Torbjørn Ringdal Hansen

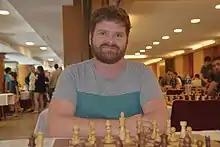
Hansen at the 2017 Andorra open

Torbjørn Ringdal Hansen (born 1 March 1979 in Røyken) is a Norwegian chess grandmaster.